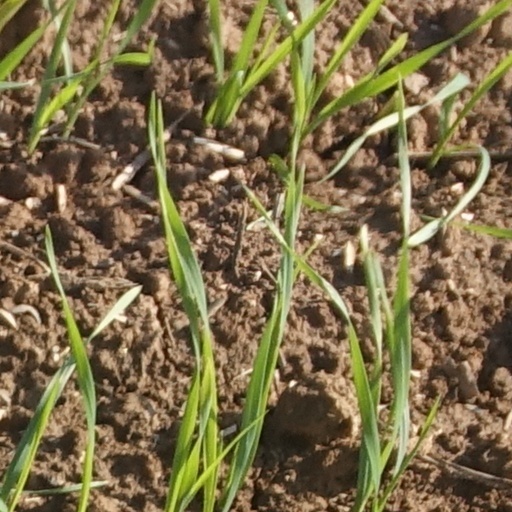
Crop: wheat